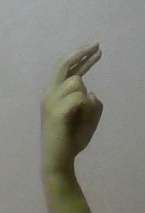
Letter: zay